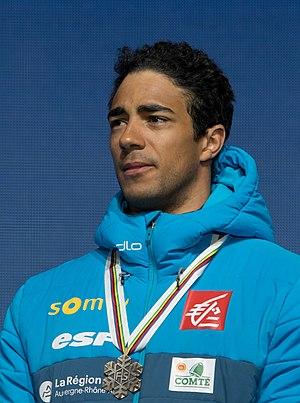
Richard Jouve, né le 25 octobre 1994 à Briançon, est un fondeur français spécialisé dans le sprint. Lors des Jeux olympiques 2018 de Pyeongchang, il remporte la médaille de bronze du sprint par équipes, associé à Maurice Manificat.